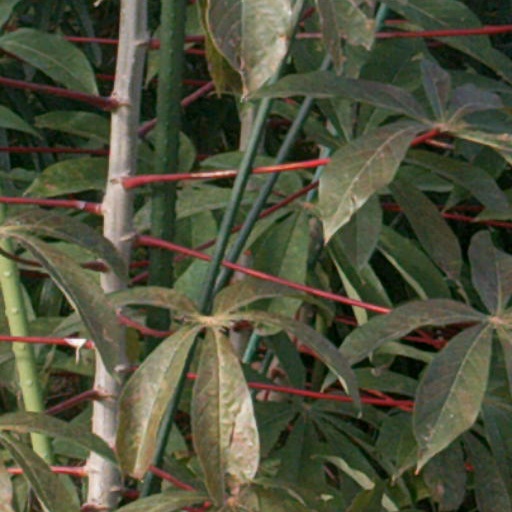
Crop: cassava